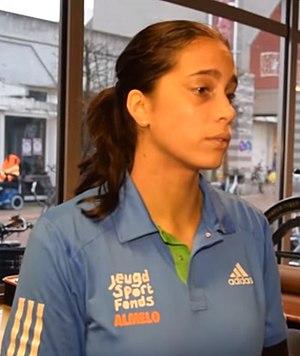
Reshmie Shari Oogink est une taekwondoïste néerlandaise.